Sanjay Kak

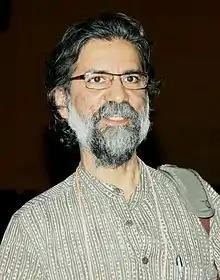
Kak in 2012

Sanjay Kak (born 1958) is an Indian author, activist and self-taught film-maker. He is known for his documentaries about environmental activism and resistance politics.